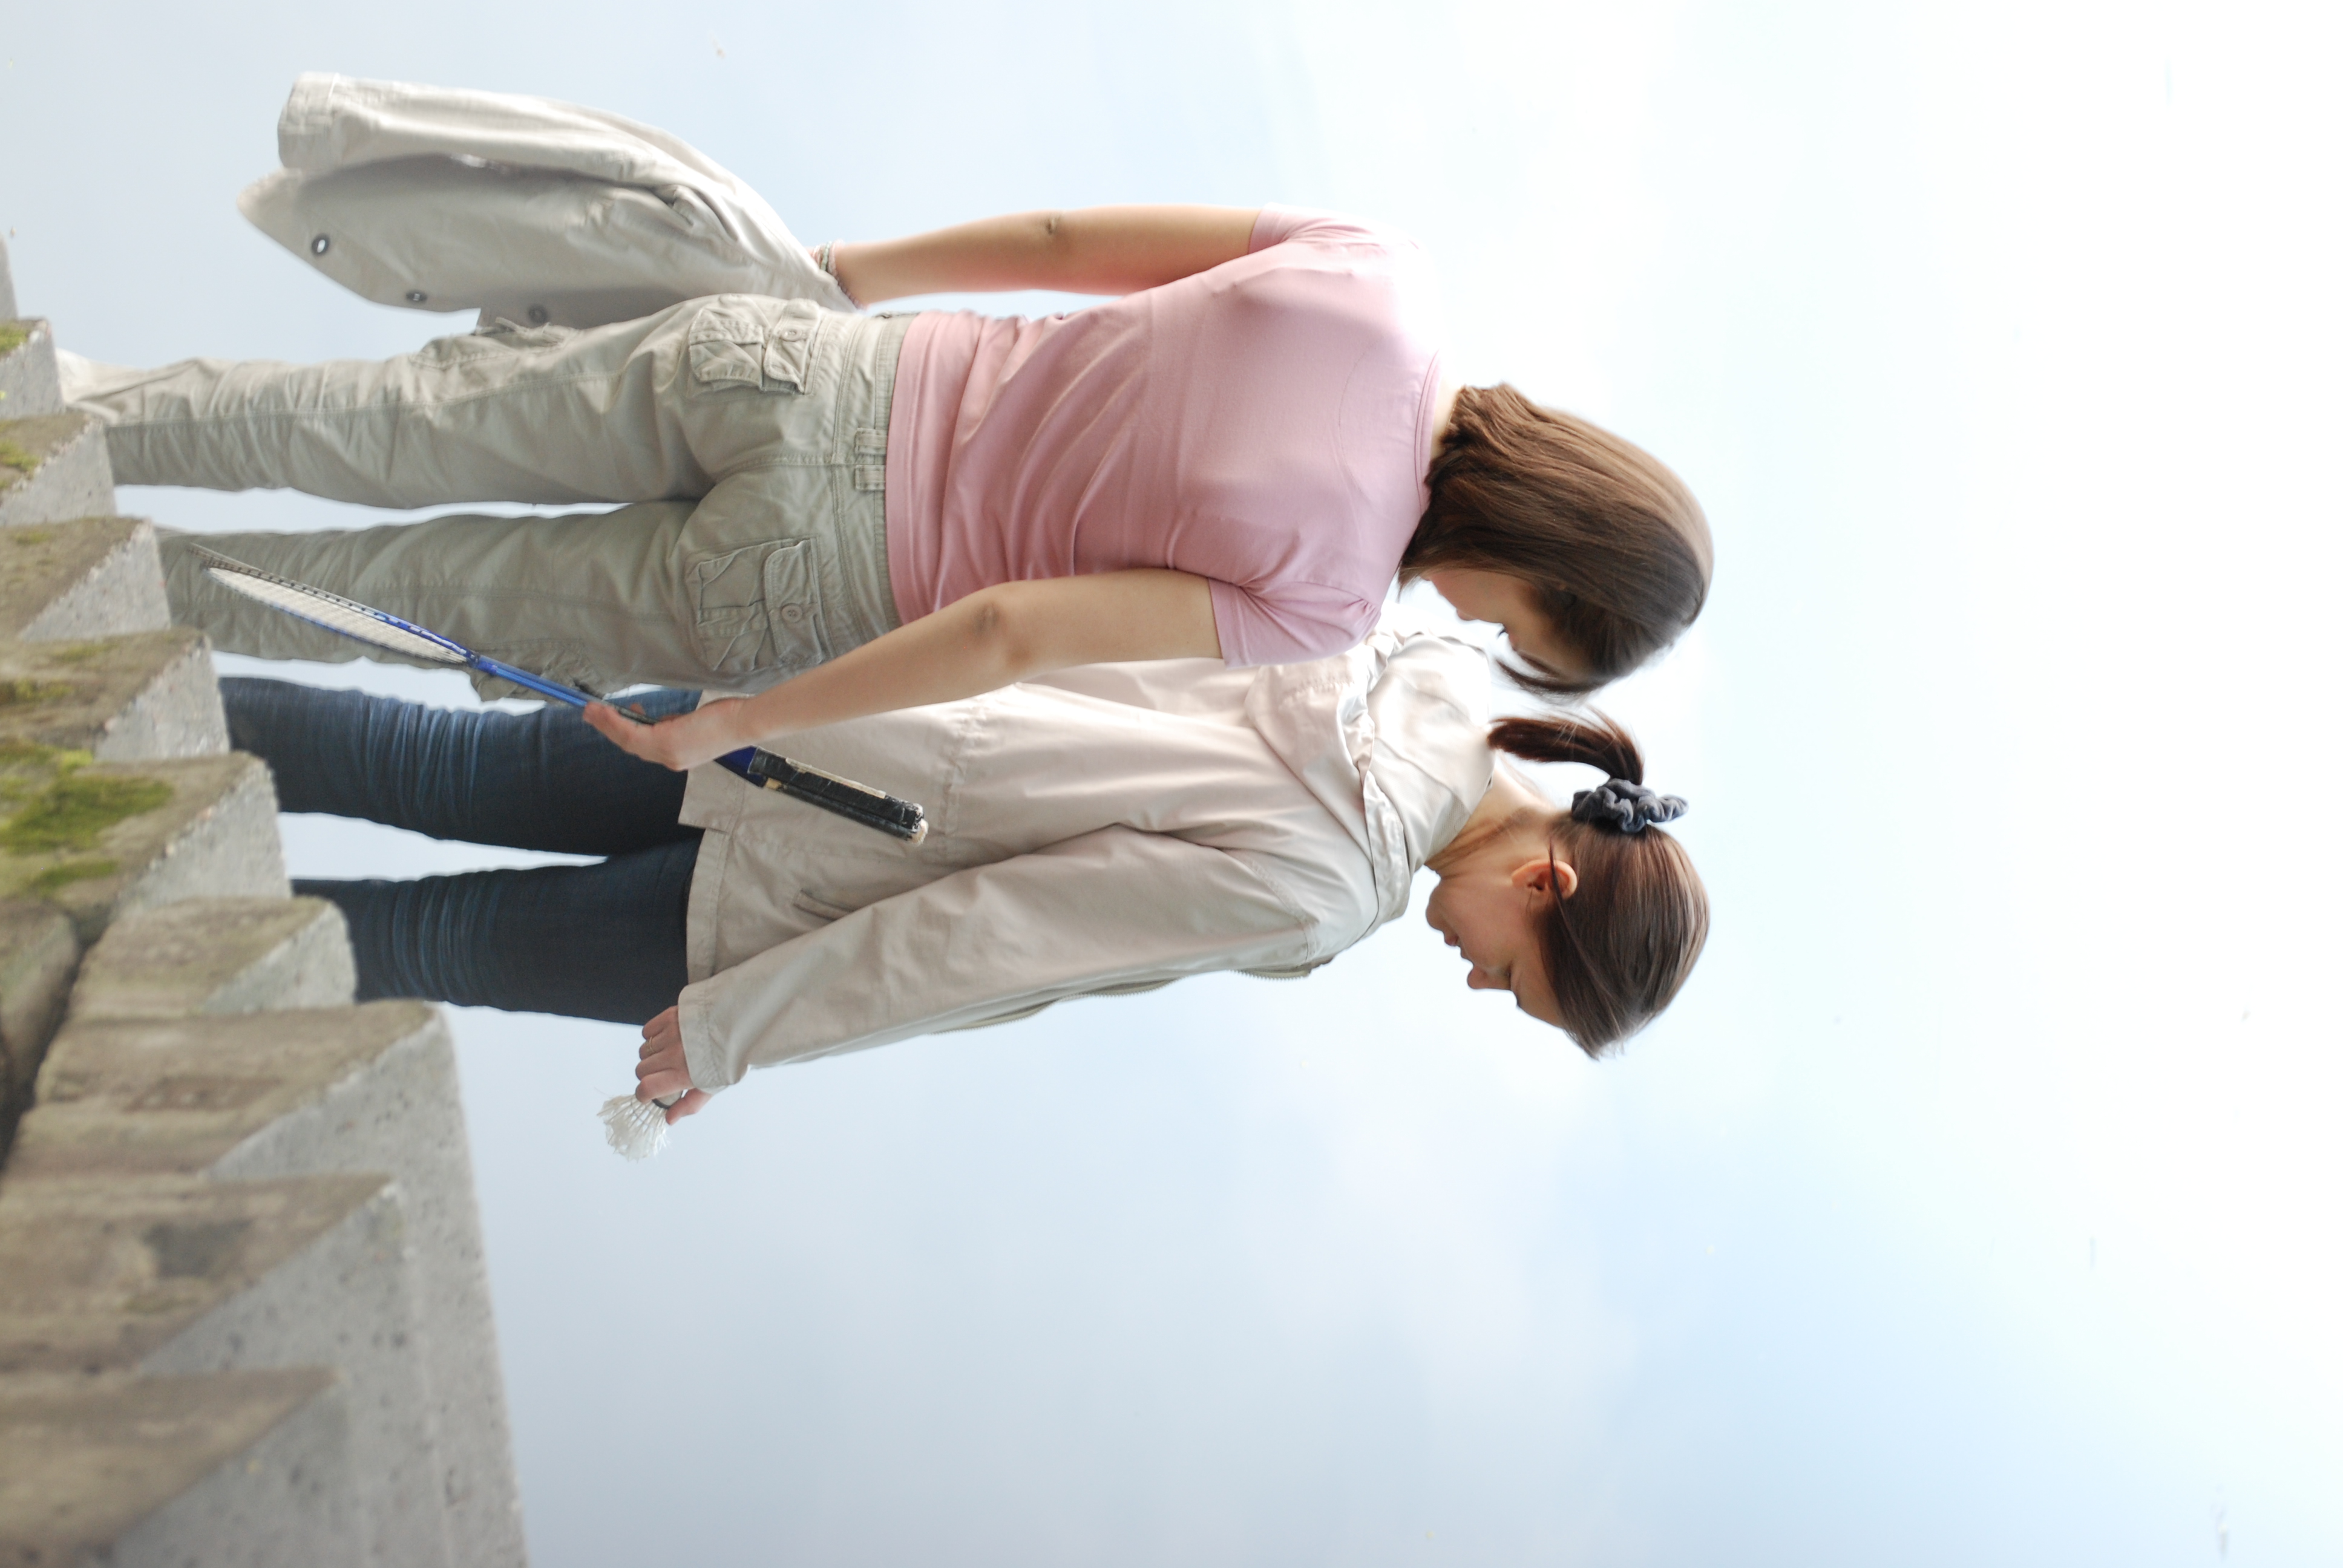
man, photography, male, romance, nikon, groom, ceremony, photograph, nikkor, d80, 70300mm, nikond80, 70300mmf4556gvr, interaction, photo shoot